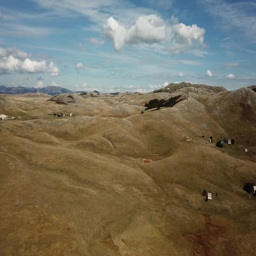
drone flight above the mountains , aerial